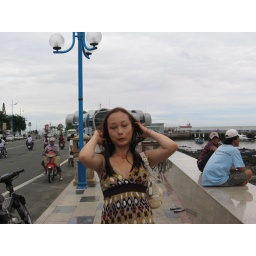
Making my &amp;quot;scary monster with fat arms&amp;quot; pose on the coast of a beach in Dong Nai, Vietnam.